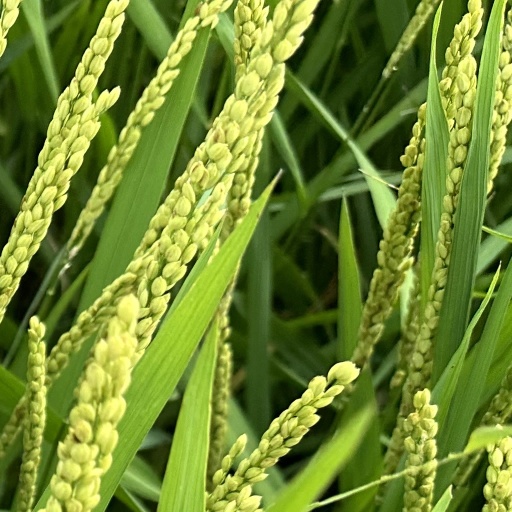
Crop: rice